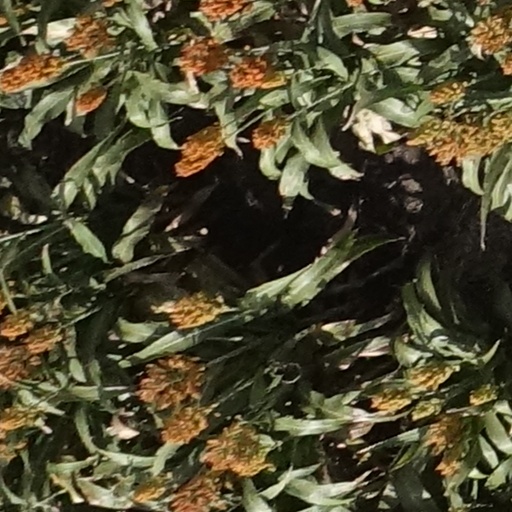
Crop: sorghum